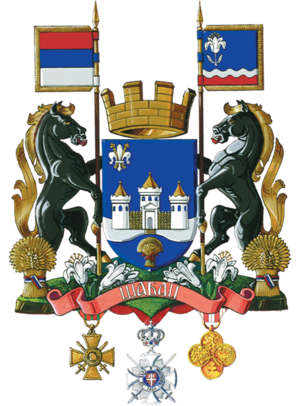
Cette page donne les armoiries des principales villes de Serbie.
Šabac est une ville de Serbie située dans le district de Mačva. Au recensement de 2011, la ville intra muros comptait 52 822 habitants et son territoire métropolitain, appelé Ville de Šabac, 115 347.